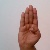
The image shows a hand gesture representing the letter 'B' in Indian Sign Language.